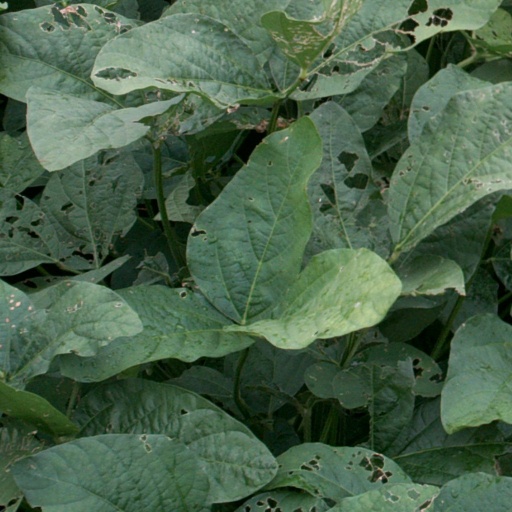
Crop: soybean